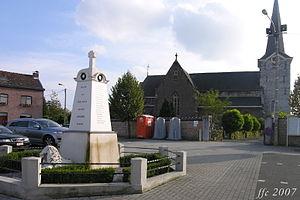
Fourons (Moelingen), Belgique: Eglise et place
Mouland est une section de la commune belge de Fourons située en Région flamande dans la province de Limbourg.